2002 ASCAR season

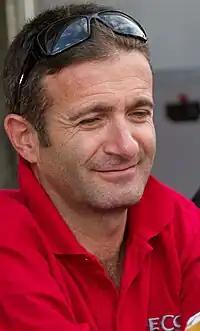
2002 Champion Nicolas Minassian.

The season consisted of eight meetings with either two or three races taking place at each. The grid for the opening race of each meeting was set by a qualifying session with the second race grid being set by the finishing order of the first. Two meetings were held at the EuroSpeedway in Germany with the remaining six at the Rockingham Motor Speedway in the United Kingdom.